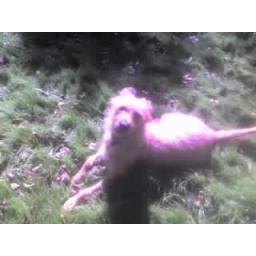
dog in green new yard